Drăgășani Wine Museum

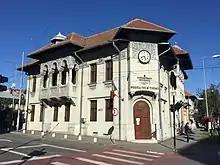
Drăgășani Wine Museum

The Drăgășani Wine Museum is a museum located at 22 Gib Mihăescu Street, Drăgășani, Romania.